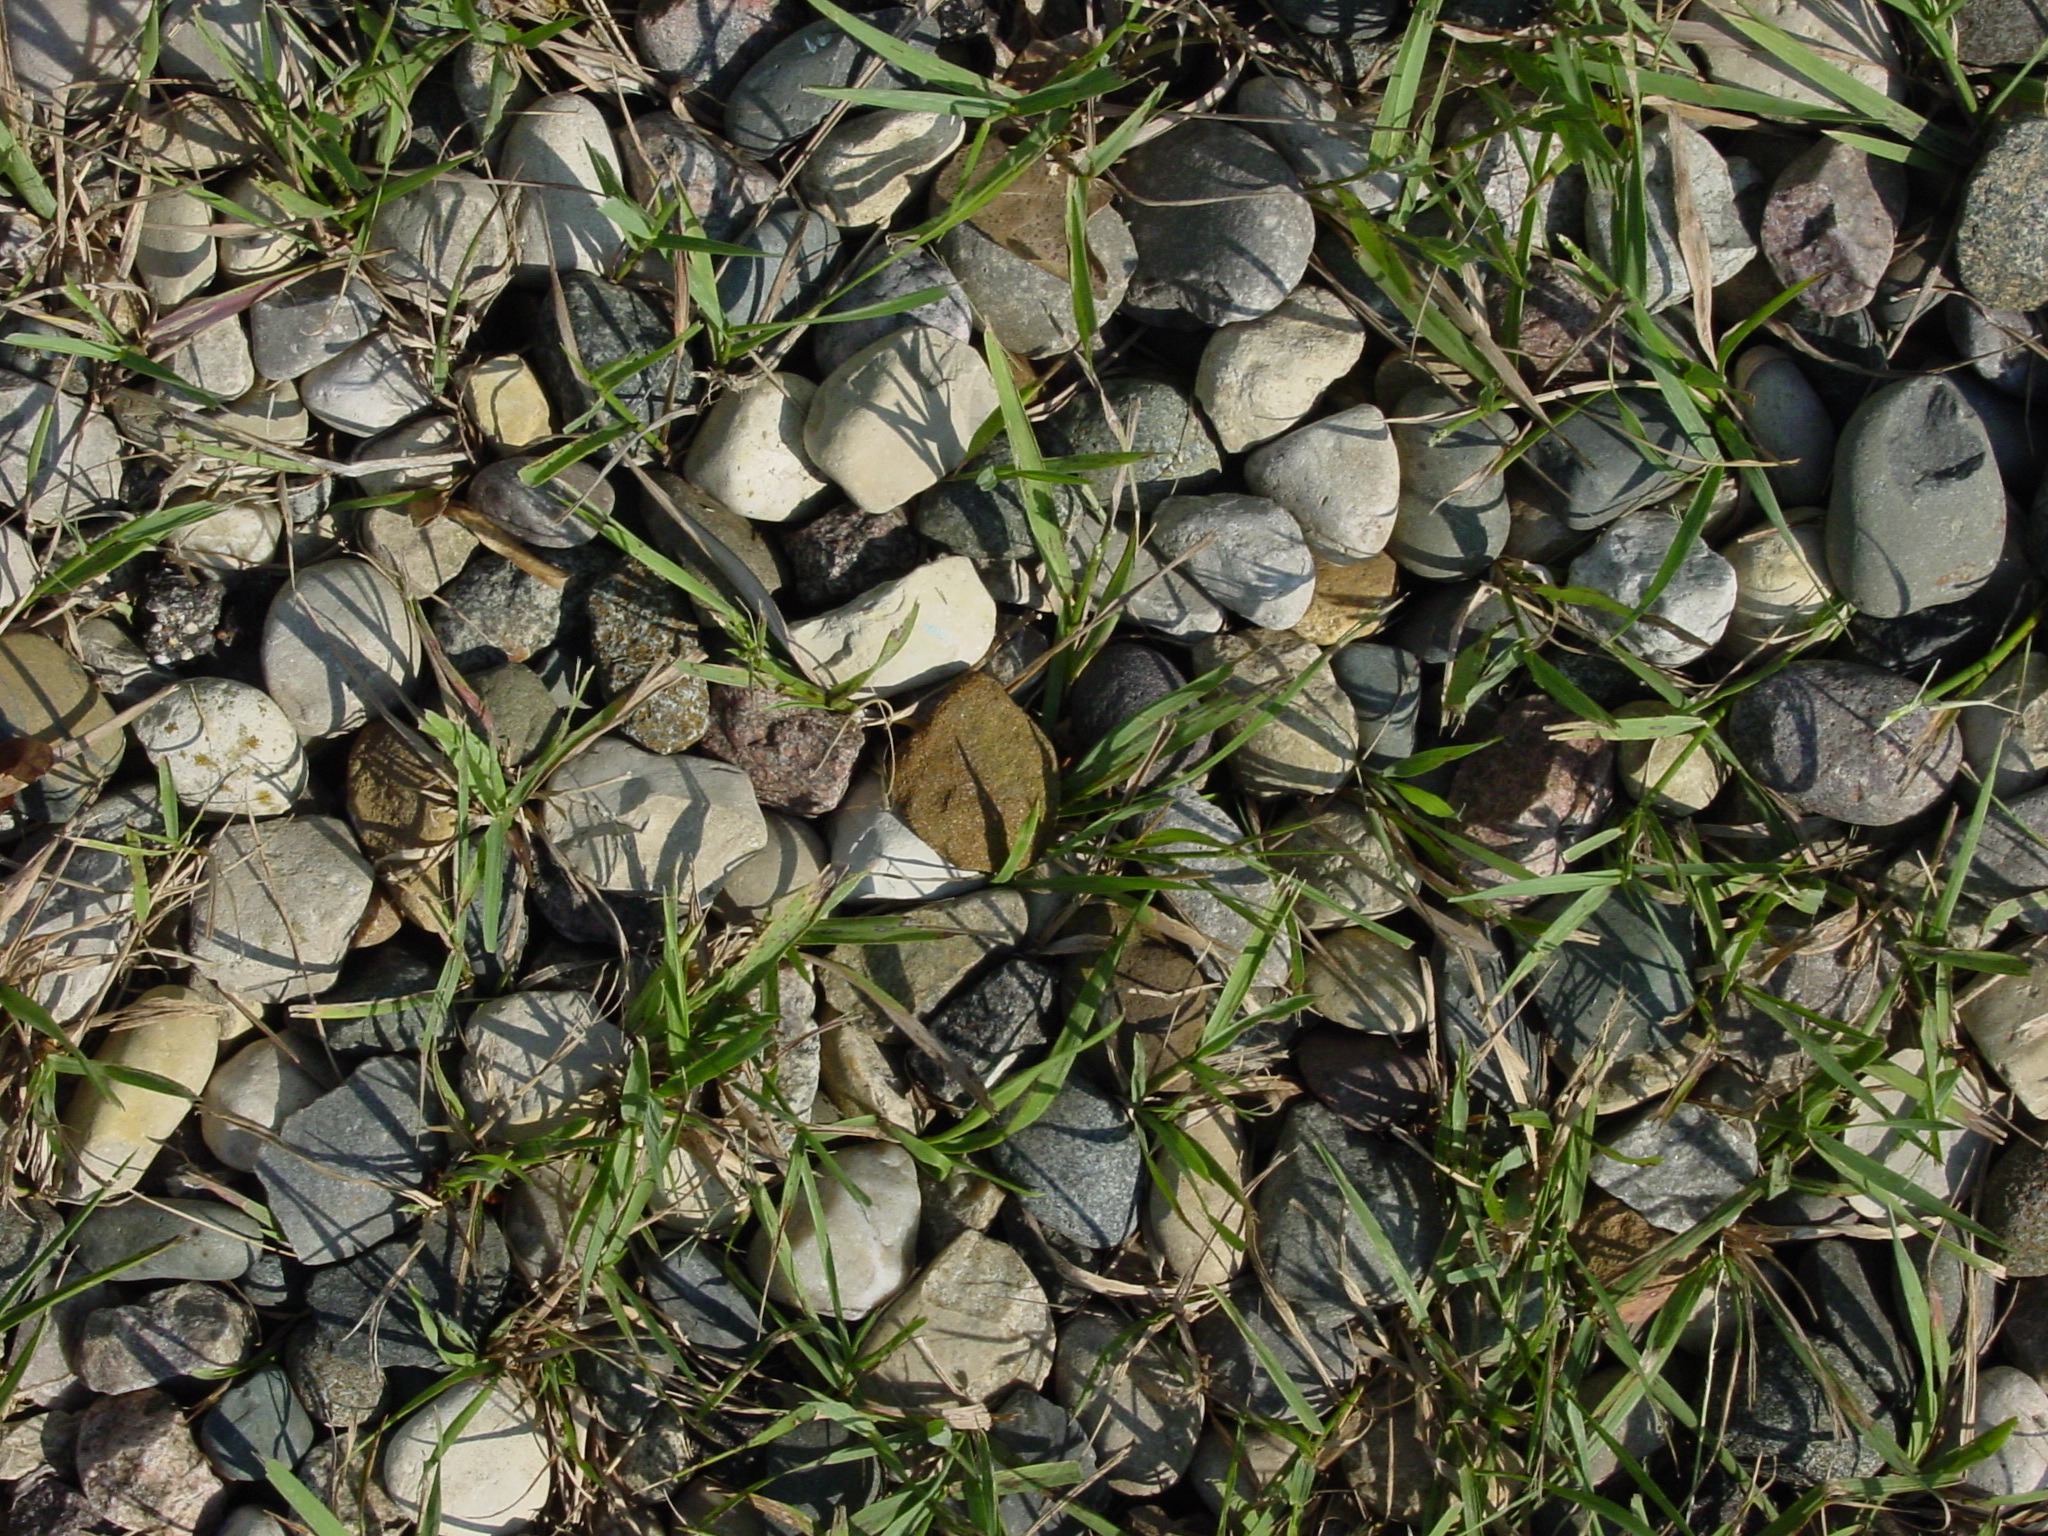
nature, grass, rock, plant, ground, lawn, texture, leaf, flower, stone, pattern, green, natural, pebble, botany, flora, material, surface, textured, rocks, gravel, shrub, flowering plant, land plant